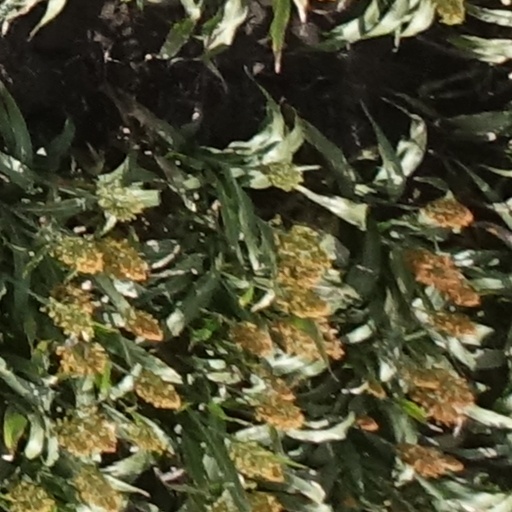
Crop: sorghum